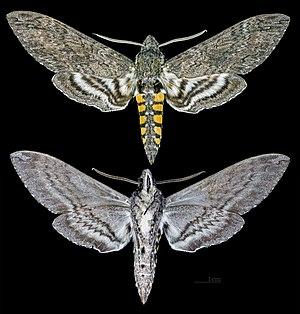
Manduca est un genre de lépidoptères de nuit de la famille des Sphingidae, de la sous-famille des Sphinginae et de la tribu des Sphingini.